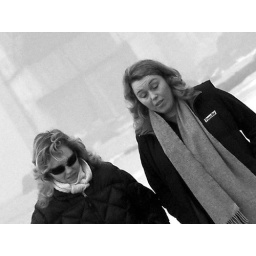
And then I was running with the bulls in Spain